Biological Weapons Convention

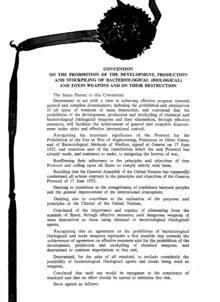
The Biological Weapons Convention

The American biowarfare system was terminated in 1969 by President Nixon when he issued his Statement on Chemical and Biological Defense Policies and Programs. The statement ended, unconditionally, all U.S. offensive biological weapons programs. When Nixon ended the program the budget was $300 million annually.